Trisomy 18

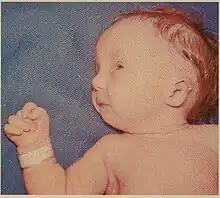
Infant with trisomy 18

Trisomy 18, also known as Edwards syndrome, is a genetic disorder caused by the presence of a third copy of all or part of chromosome 18. Many parts of the body are affected. Babies are often born small and have heart defects. Other features include a small head, small jaw, clenched fists with overlapping fingers, and severe intellectual disability.